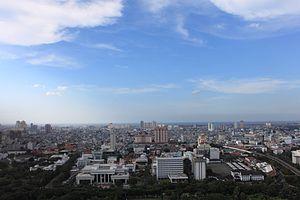
Jakarta Nord est une des cinq kota qui forment Jakarta, la capitale de l'Indonésie. Sa population était de 1 645 312 habitants d'après le recensement national de 2010.